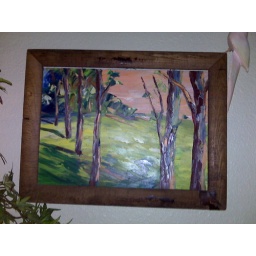
Fav dad painting, other one is in my room at home, the colorful boat pic